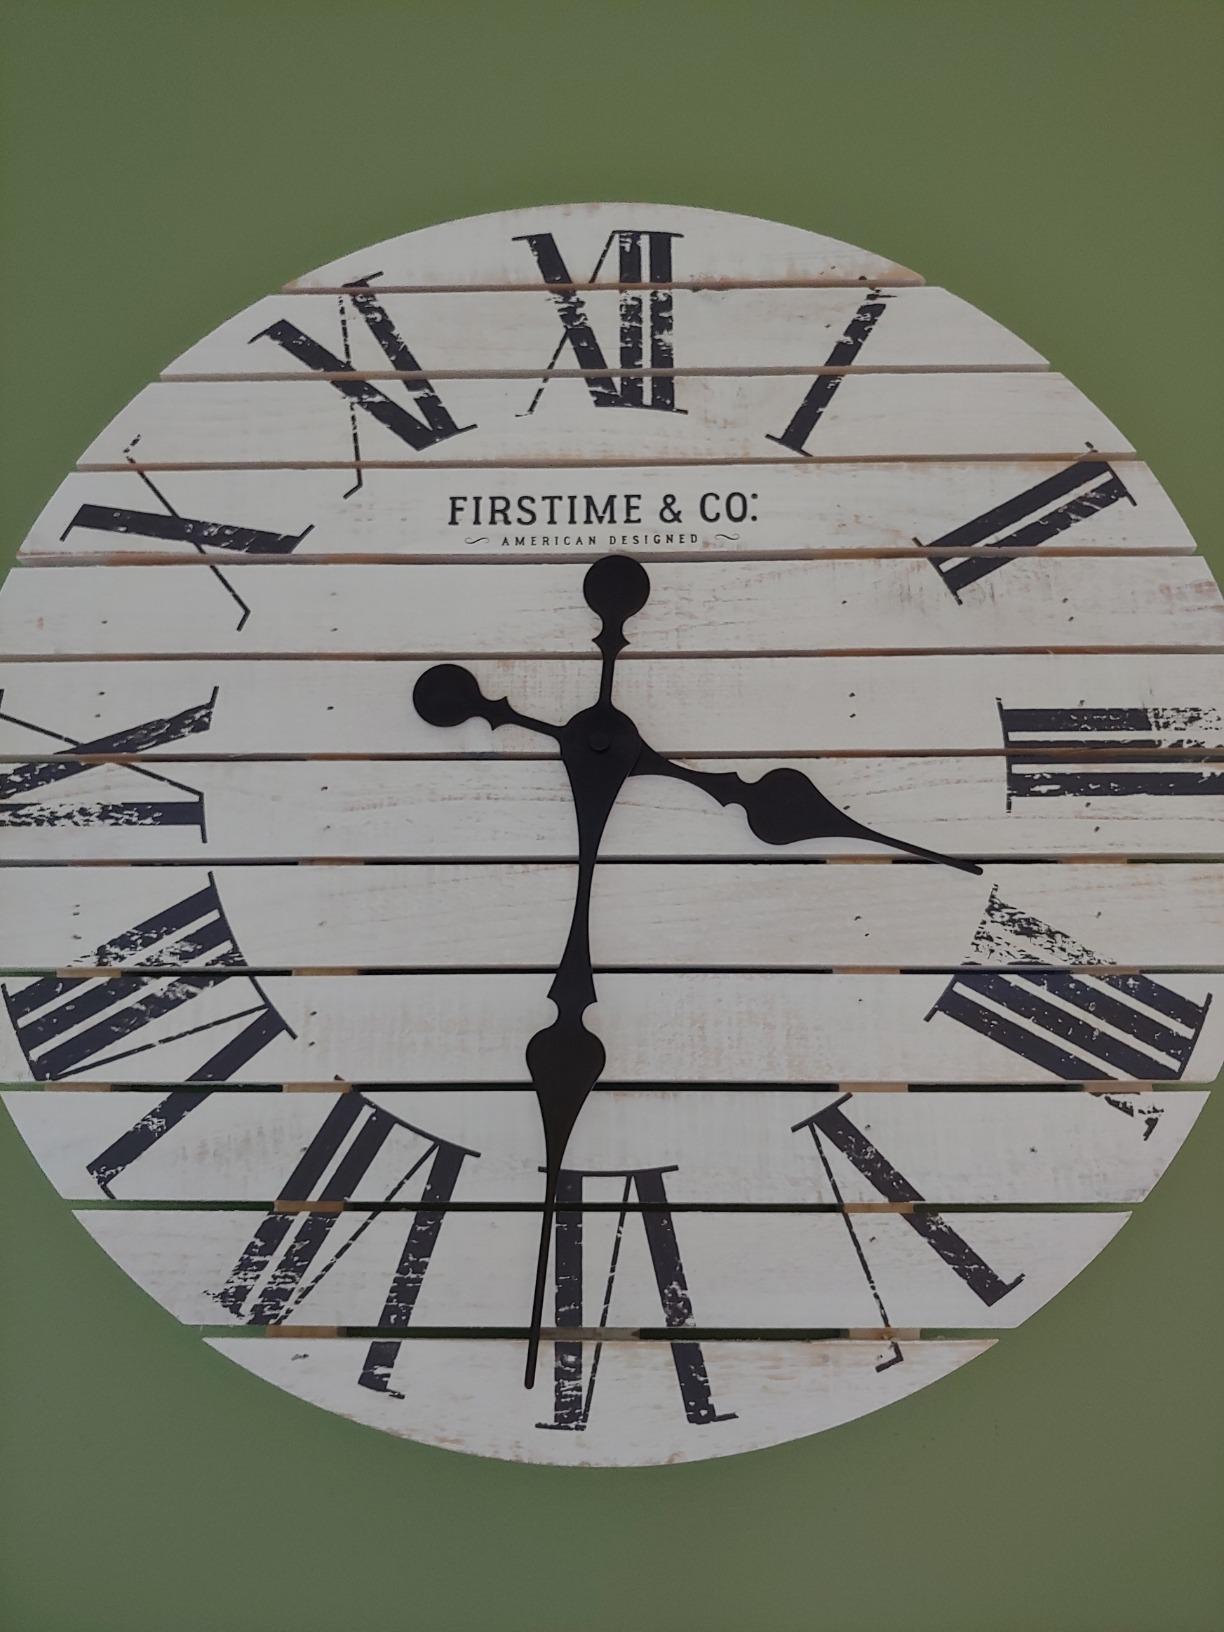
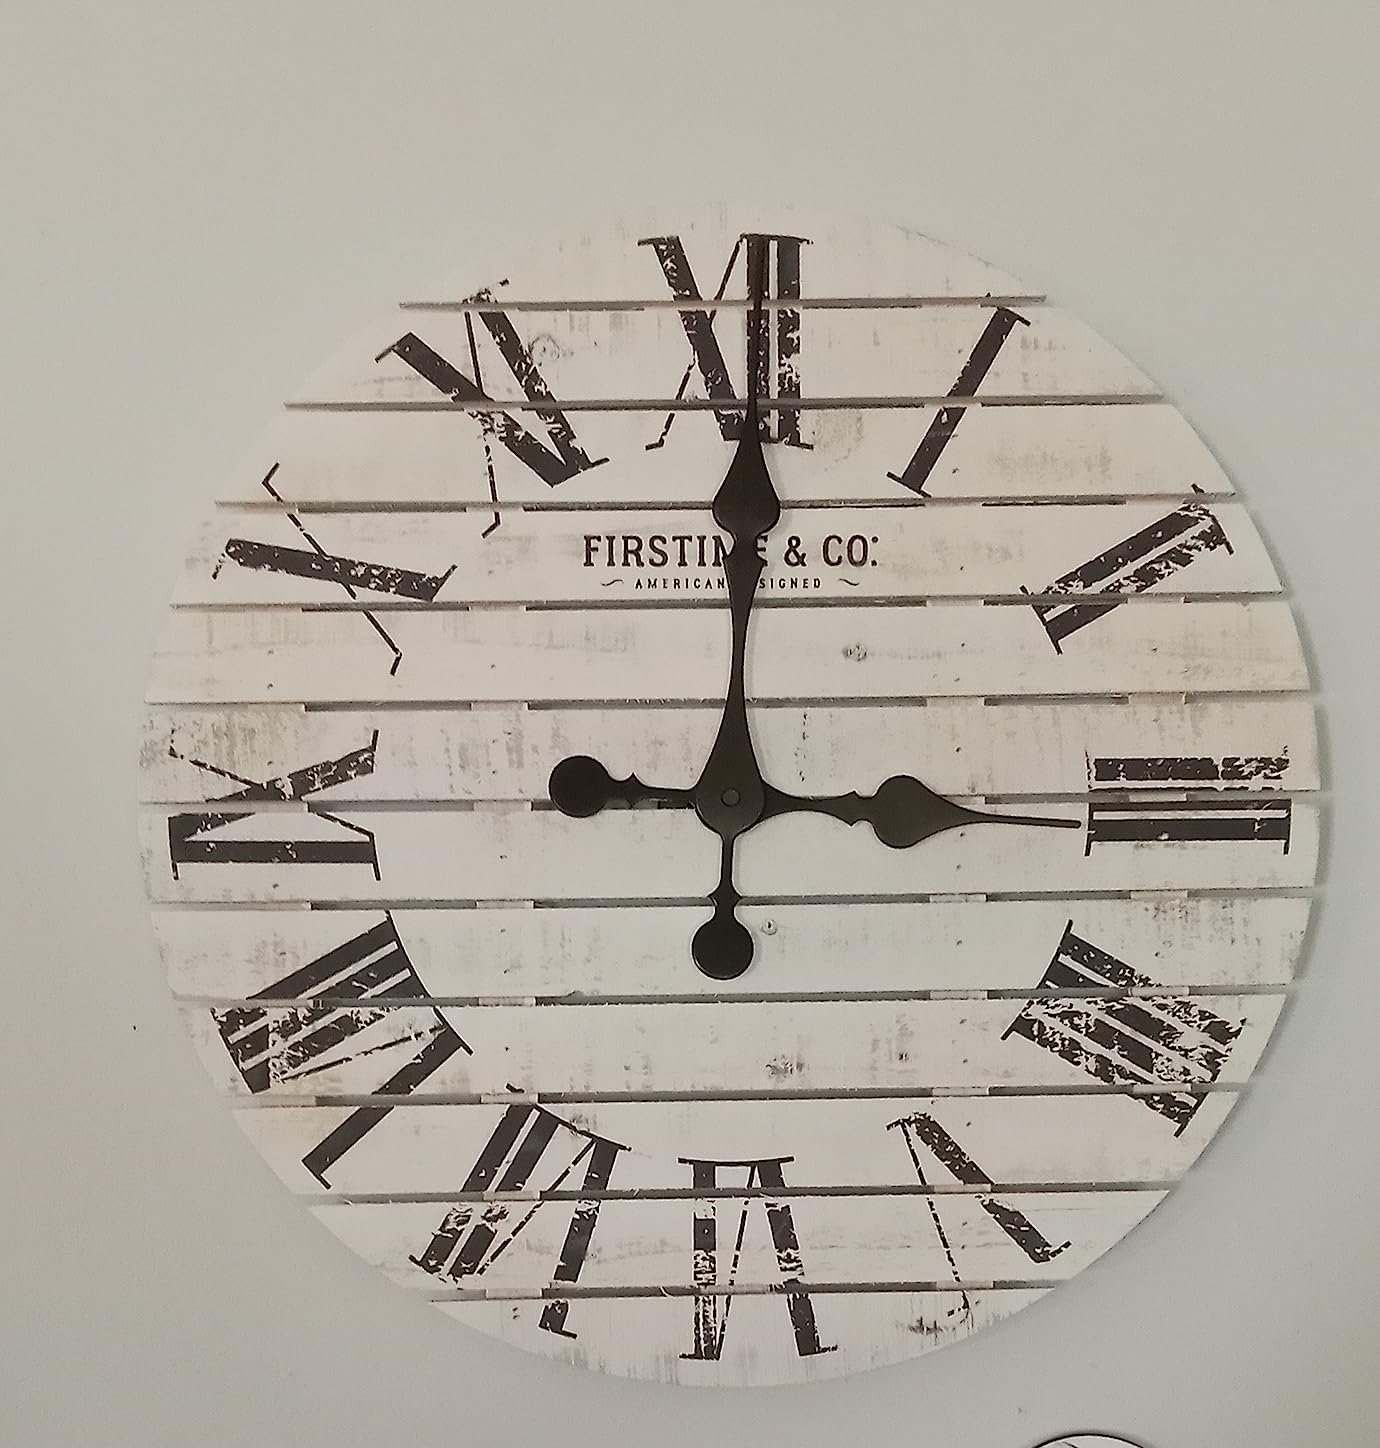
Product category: clock
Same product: yes